Massimo Giletti

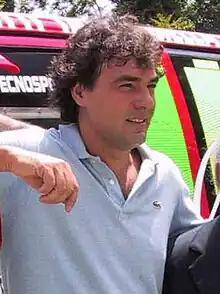
Giletti in 2000

Massimo Giletti (born 18 March 1962) is an Italian television presenter, television writer and journalist.